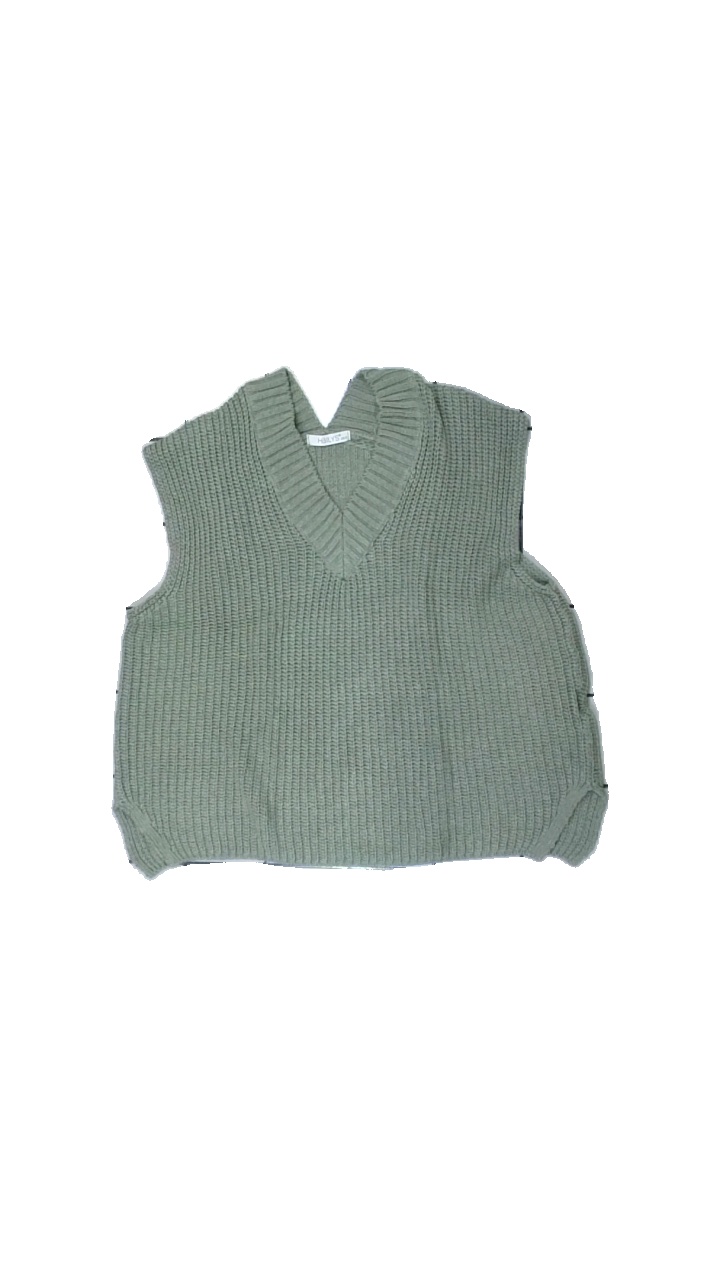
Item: Vest (Ladies)
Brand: Hailys
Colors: Green
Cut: Regular, C-collar
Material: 55% acrylic, 45% cotton
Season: All
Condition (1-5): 3
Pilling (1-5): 4
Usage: Reuse
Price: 50-100